Railway electrification in New Zealand

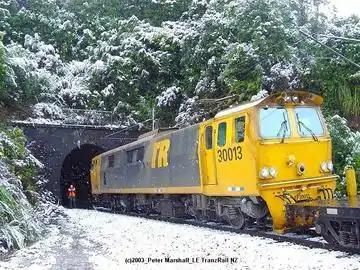
A NIMT EF locomotive in "Bumble-Bee" livery 10 September 2006.

In 1950, electrification of the entire North Island Main Trunk (NIMT) from Auckland to Paekakariki (the terminus of the Wellington electrification) was proposed by the General Manager Frank Aickin; the system comprised 657 route miles or of track. Operation at 16 kV 16.7 Hz AC was proposed, so would have been similar to the systems in Austria, Germany, Sweden, Switzerland and Norway; although it has been superseded by or for new systems;